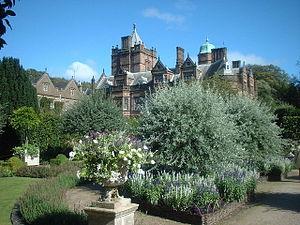
Cette liste des musées de Cumbria, Angleterre contient des musées qui sont définis dans ce contexte comme des institutions qui recueillent et soignent des objets d'intérêt culturel, artistique, scientifique ou historique. leurs collections ou expositions connexes disponibles pour la consultation publique. Sont également inclus les galeries d'art à but non lucratif et les galeries d'art universitaires. Les musées virtuels ne sont pas inclus.